Tomark Skyper GT9

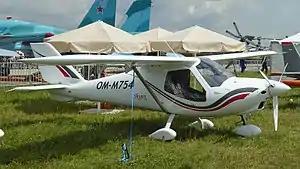

The Tomark Skyper GT9 is a Slovakian ultralight and light-sport aircraft, designed and produced by Tomark of Prešov, introduced in 2014. The aircraft is supplied complete and ready-to-fly.